Canadian Indian residential school gravesites

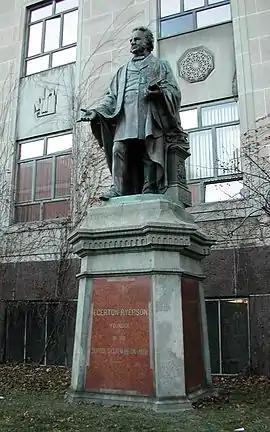
Statue of Egerton Ryerson, toppled on June6, 2021 (2005 photo)

Community memorials were set up at the Vancouver Art Gallery, the Ontario Legislative Building, as well as various government buildings and church buildings that had been in charge of running the residential school system.